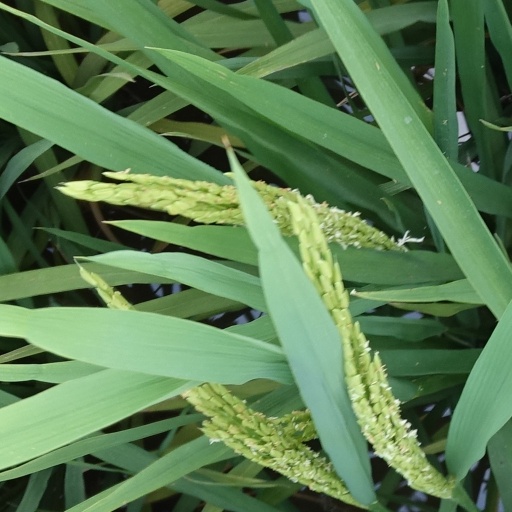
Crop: rice